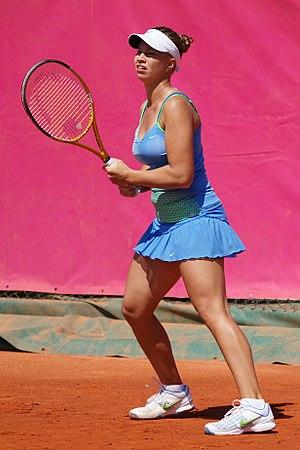
Valeria SAVINYKH, Open tennis, Cagnes-sur-Mer 2011
Valeria Savinykh, née le 20 février 1991 à Sverdlovsk, est une joueuse de tennis russe professionnelle depuis 2007.